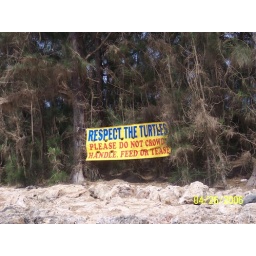
Not on tourist lists, but known by locals that the hugh green Hawaiian sea turtles love this beach area.